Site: brandenburg
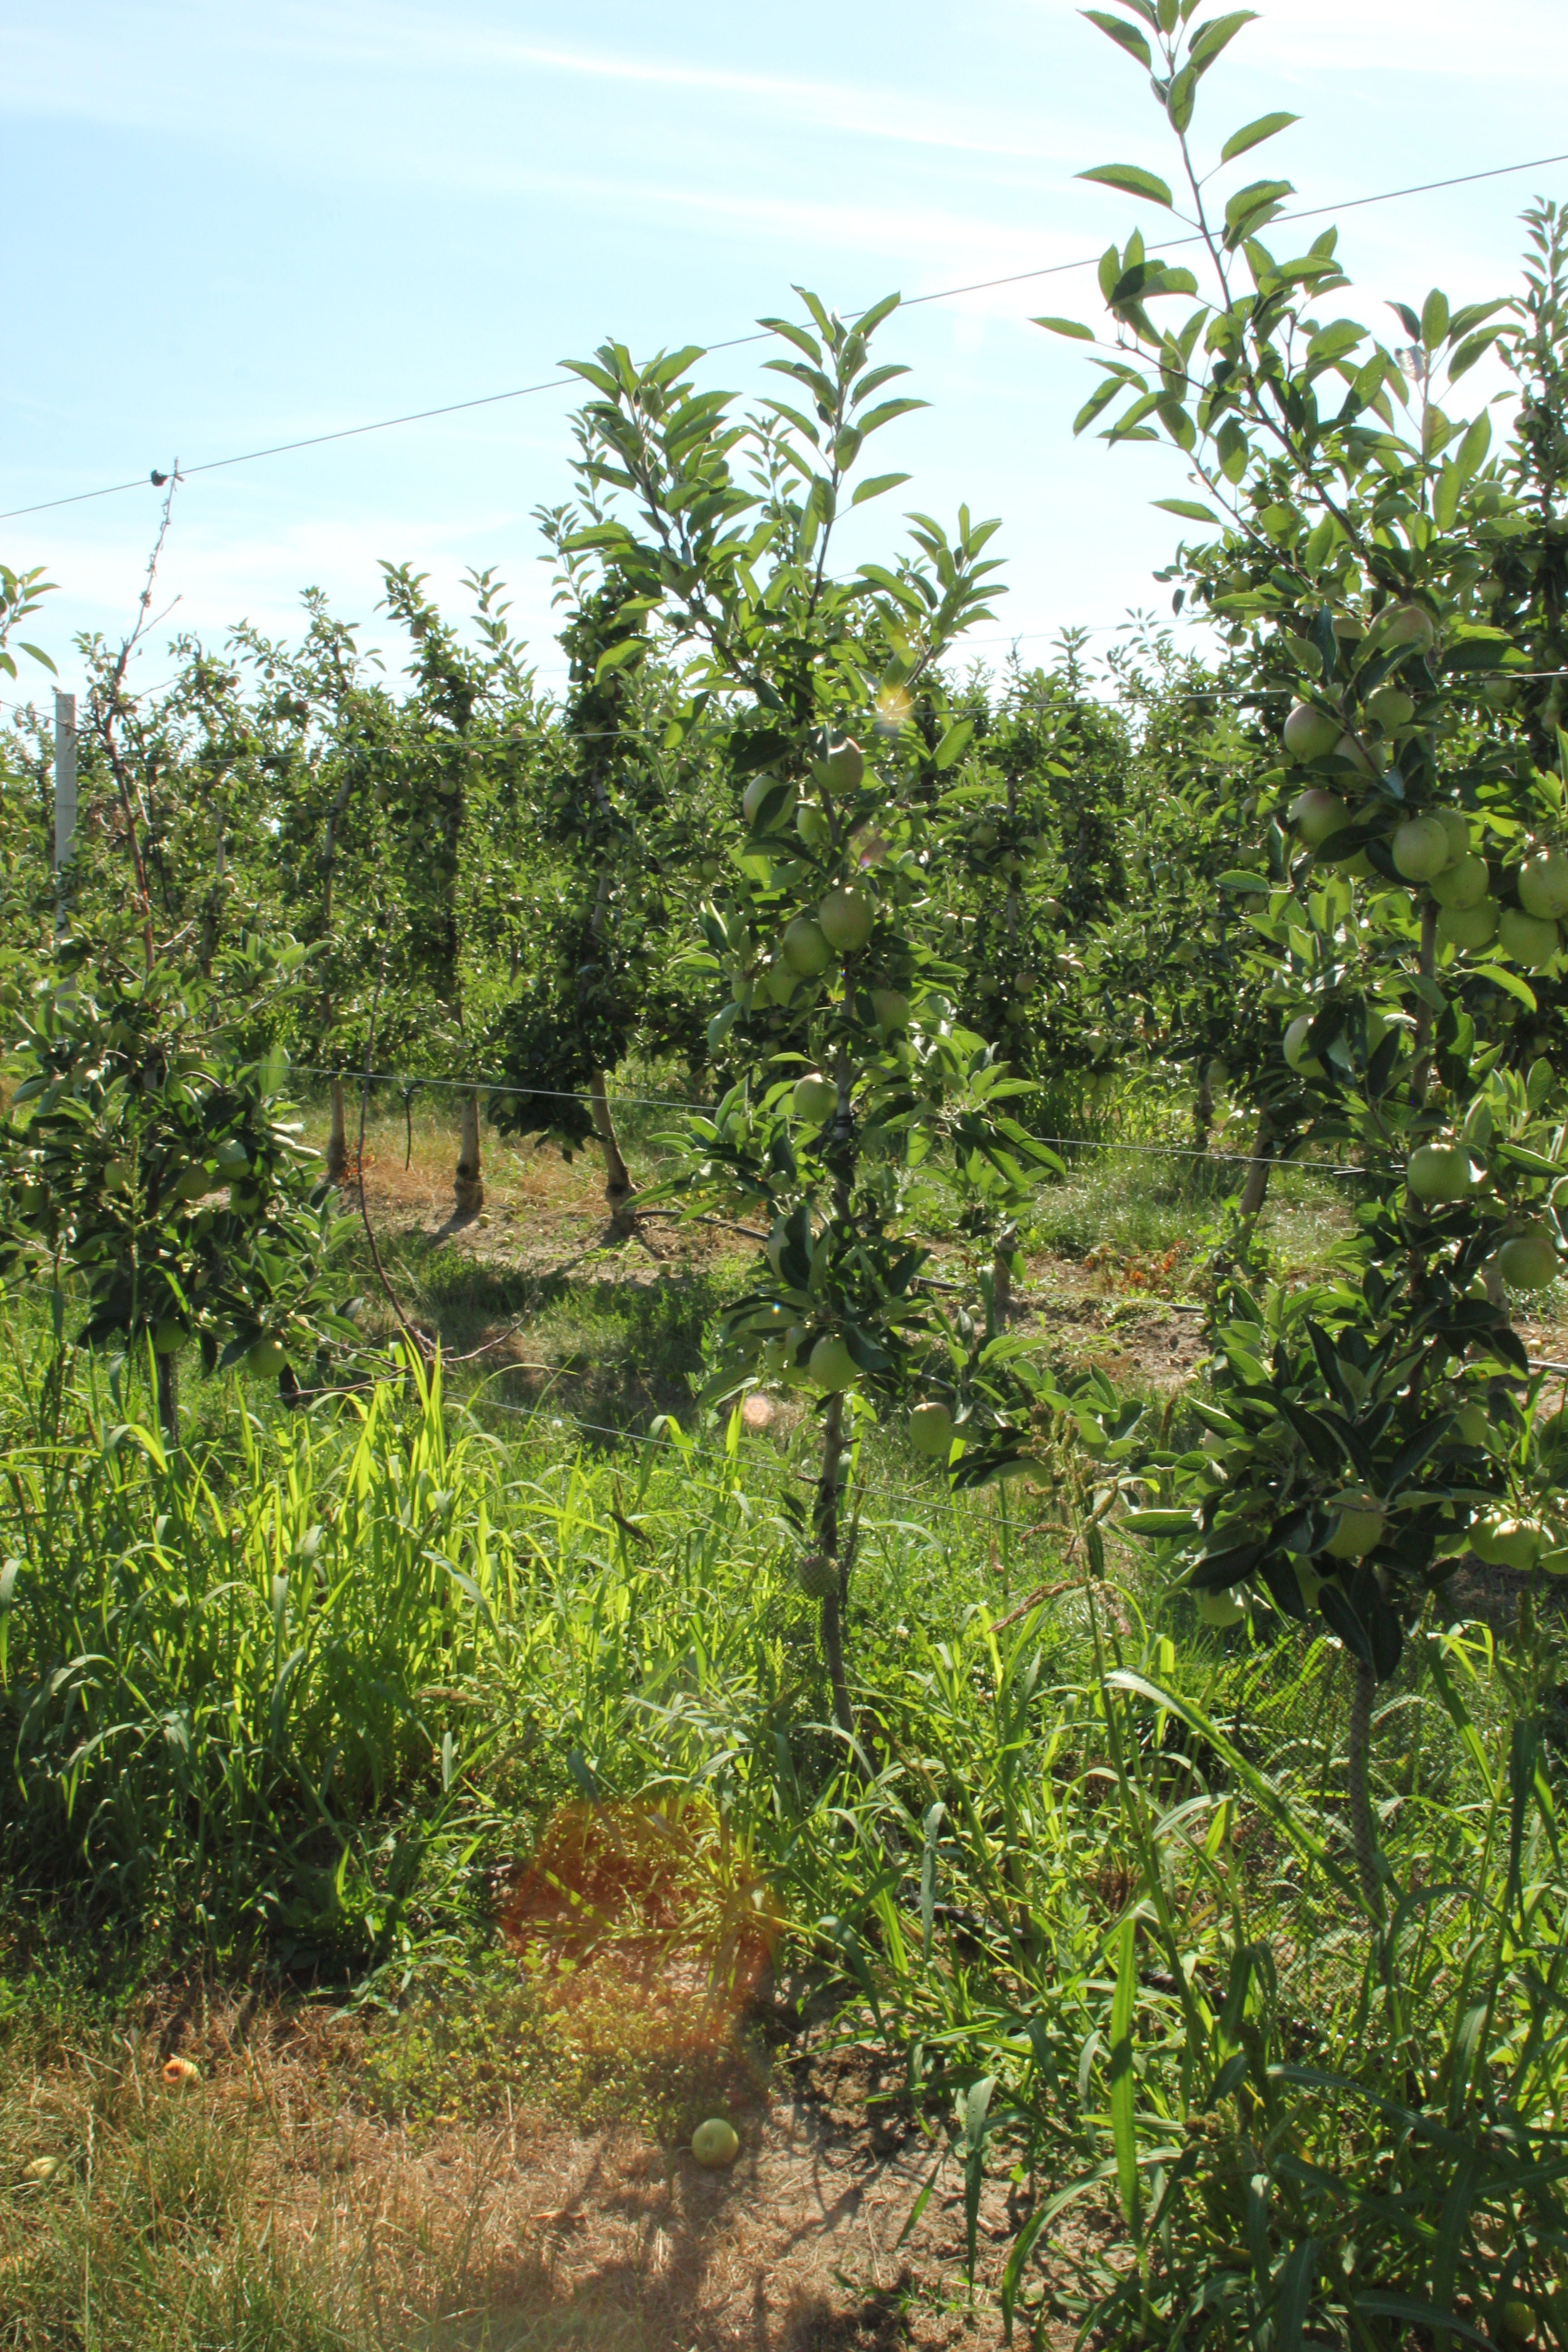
Growth stage (BBCH 77): Development of fruit